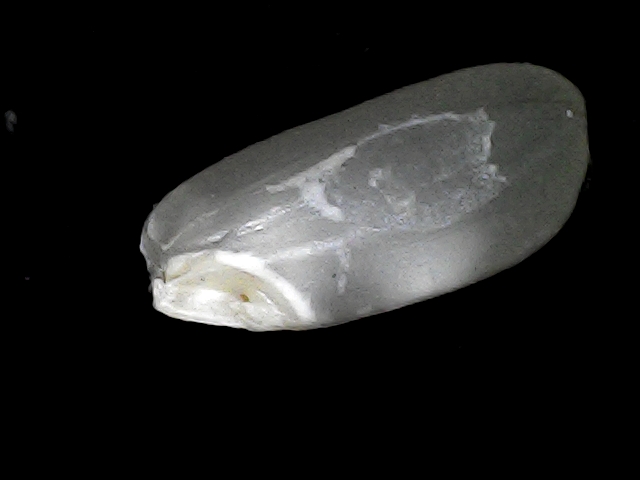
Rice variety: BD33